Lilian Bell

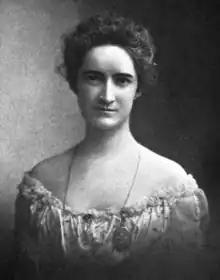
Photo of Bell (1902)

Her first book of fiction was "The Love Affairs of an Old Maid", which captured the reading world. Shortly after its appearance, she received by express a beautiful marquise ring, consisting of a gorgeous sapphire surrounded by diamonds. The only inscription upon it was " To the Author of 'The Love Affairs of an Old Maid.'" It had been sent to her publishers, and by them forwarded to her, and she never learned who was the generous donor.